Ernst Kunwald

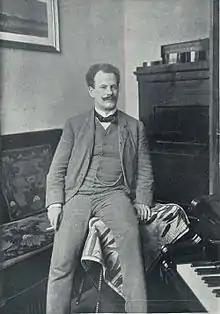

Ernst Kunwald (April 14, 1868 – December 12, 1939) was an Austrian conductor.